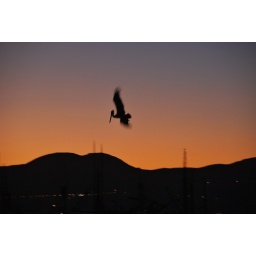
Pelican diving-bombing fish in the water